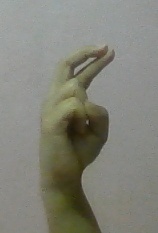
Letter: zay